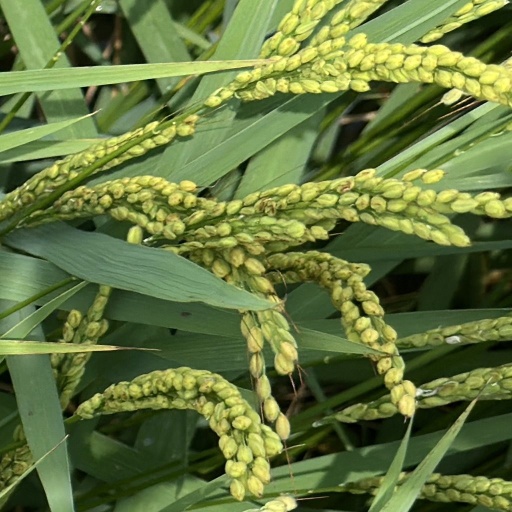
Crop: rice